Hamilton Field (Hamilton AFB)

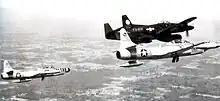
North American F-82F Twin Mustang (46-418) of the 325th FG (AW) and two Lockheed F-94A-5-LO (49–2558, 49–2588) Starfires

The initial Air Defense Command major unit at Hamilton was the 325th Fighter Group which was reassigned from Mitchel AAF, New York on 9 April 1947. Squadrons of the 325th FG were the 317th and 318th Fighter Squadrons, both being initially equipped with the Northrop P-61 Black Widow. The units mission was air defense training missions along the West Coast.